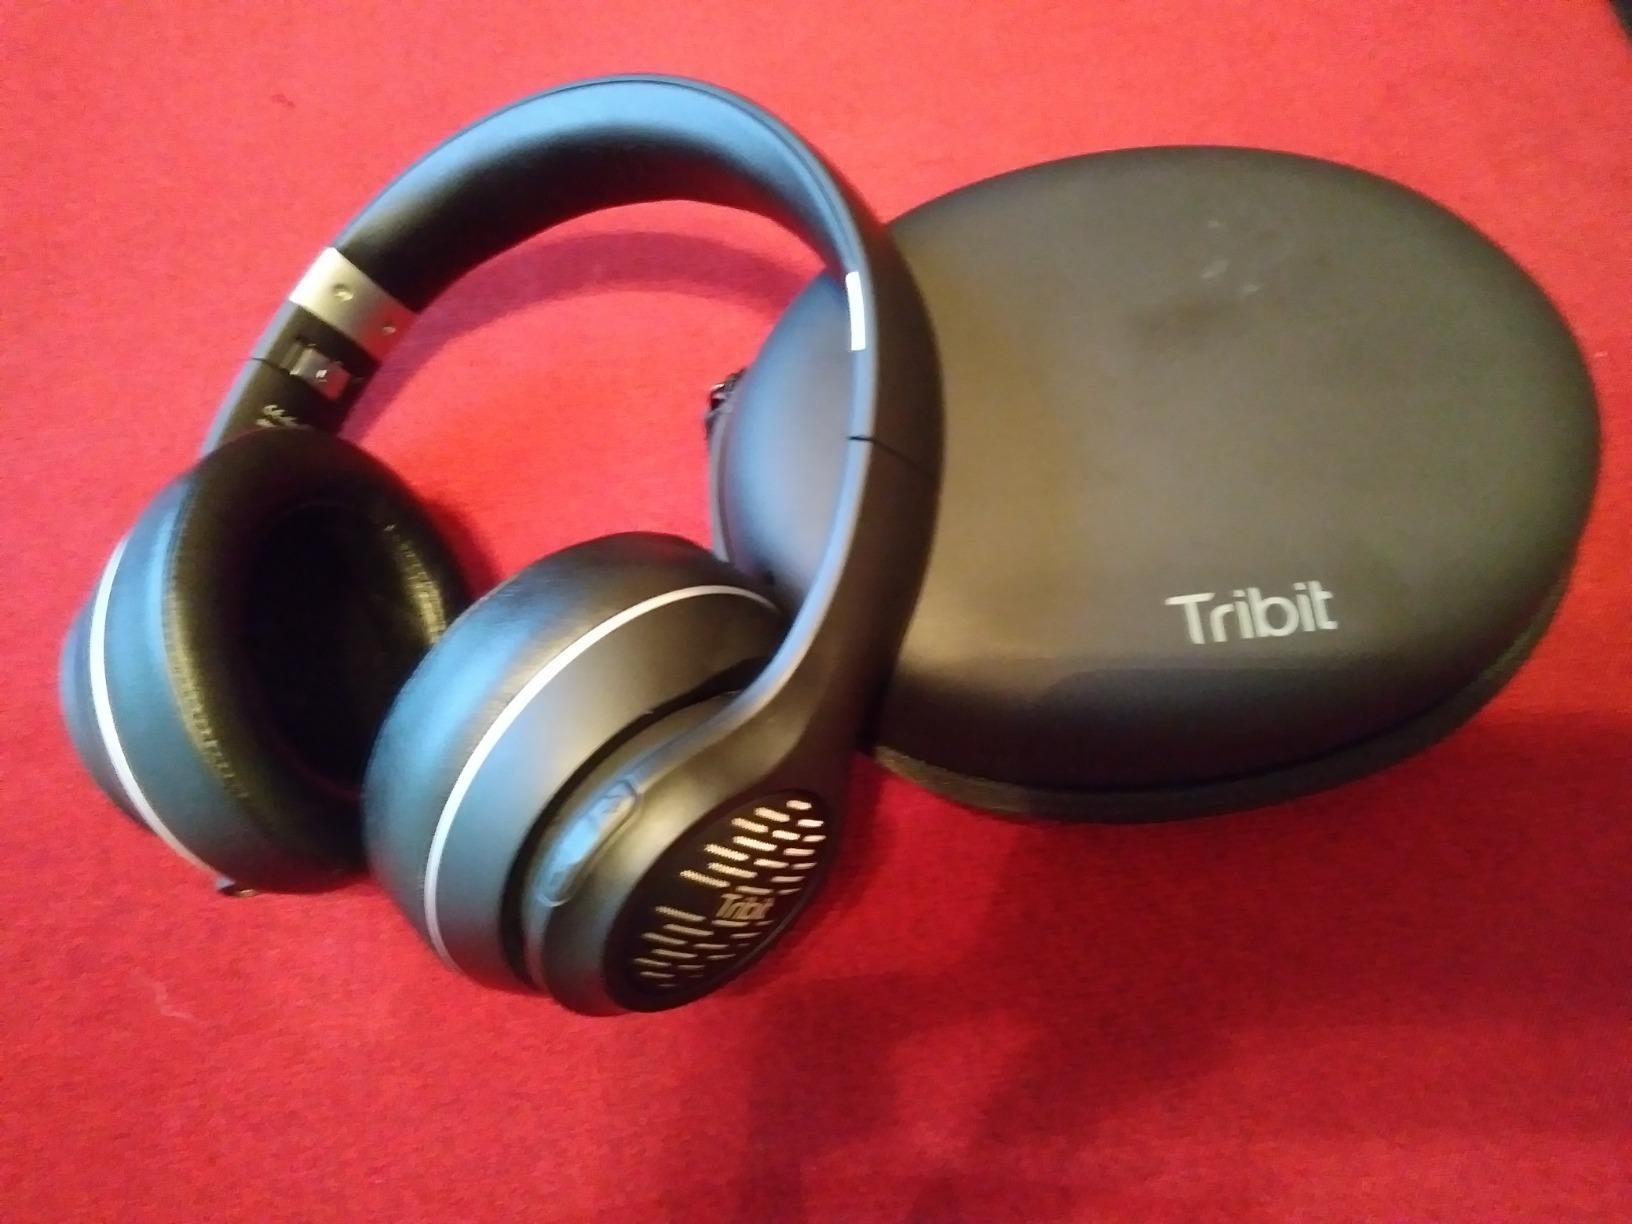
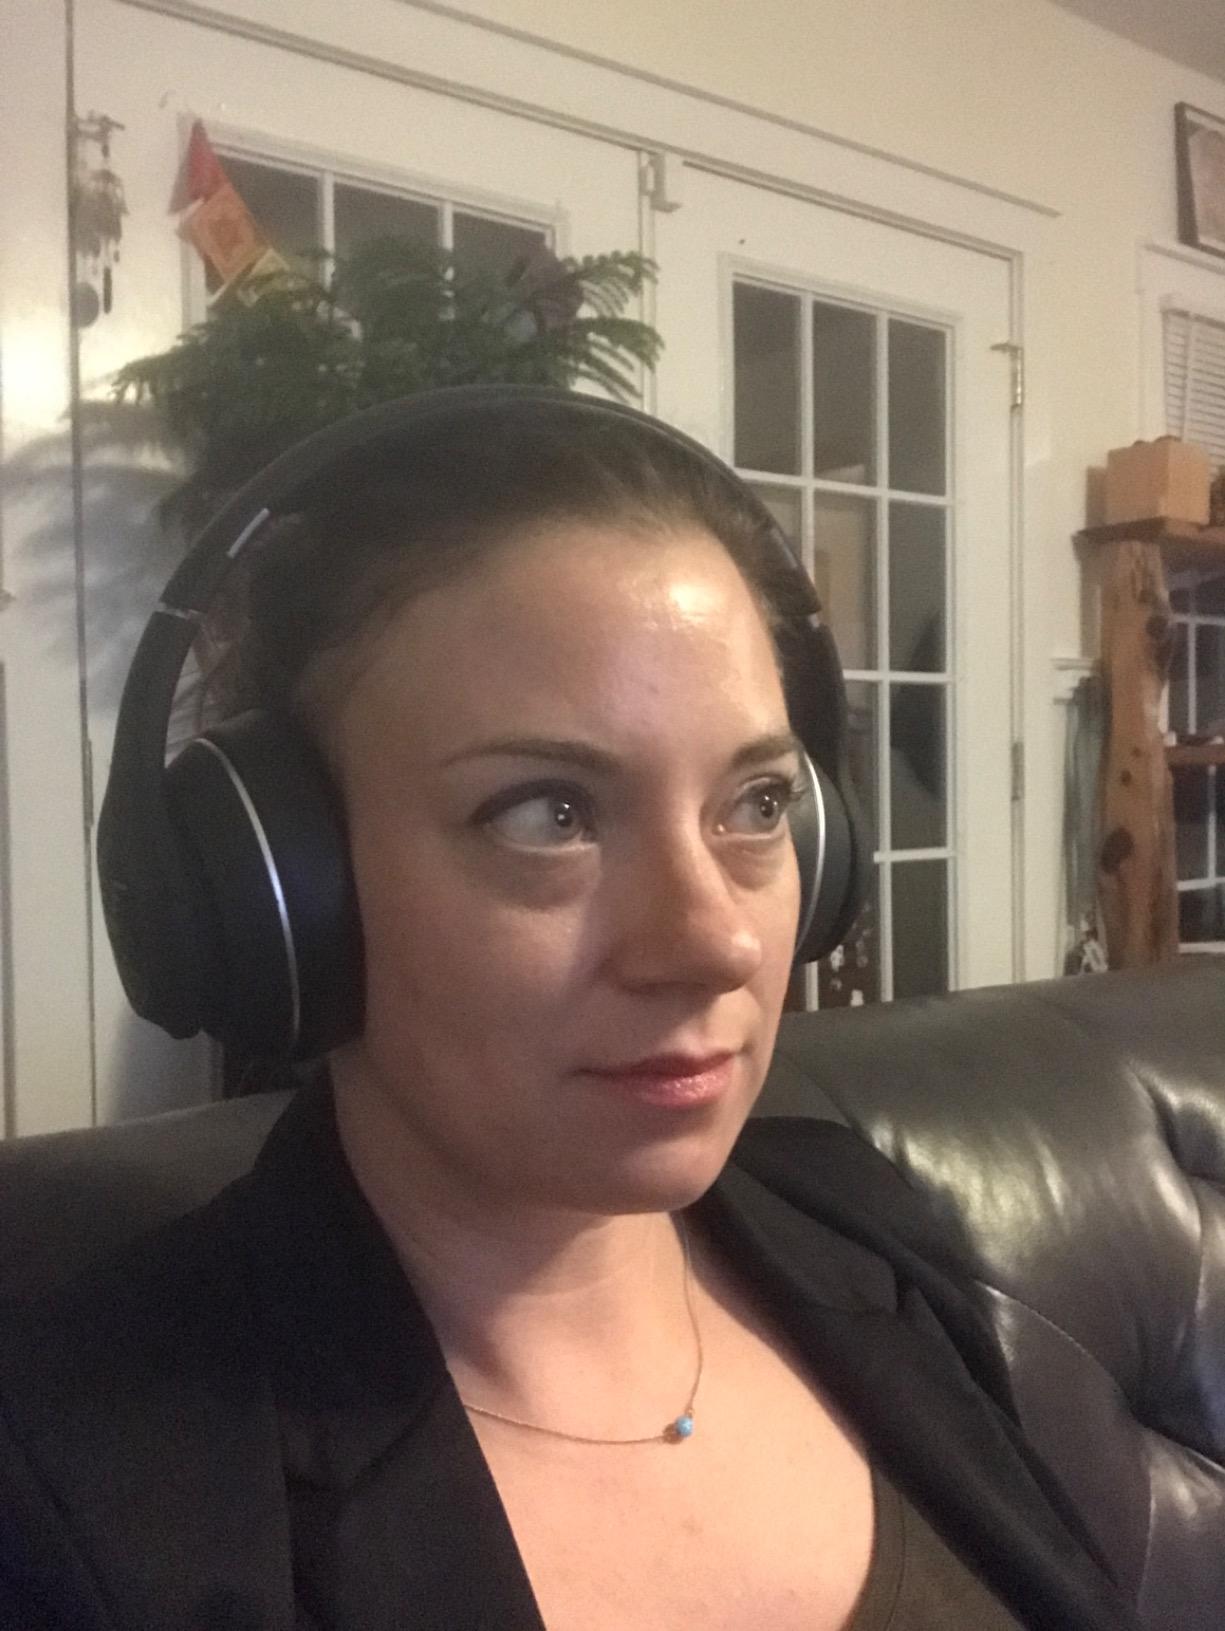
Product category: headphones
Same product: yes